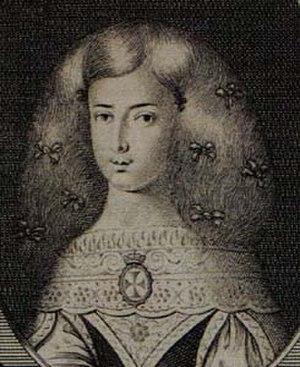
Cette page dresse une liste de personnalités nées au cours de l'année 1325 :